Ridgefield, Connecticut

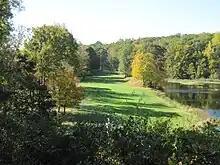
Ridgefield golf course

The Ridgefield Playhouse, opened in December 2000, is housed in the former Ridgefield Alternate High School auditorium, and was remodeled as a playhouse. It is the year-round venue for dozens of concerts and other performances, many by internationally known artists. The Playhouse also shows movies, many of them first-run.